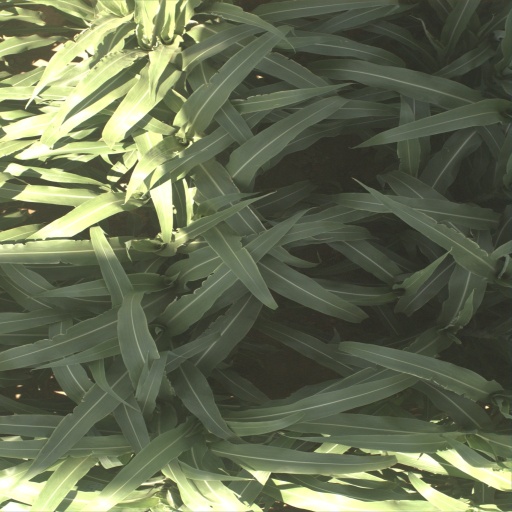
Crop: sorghum